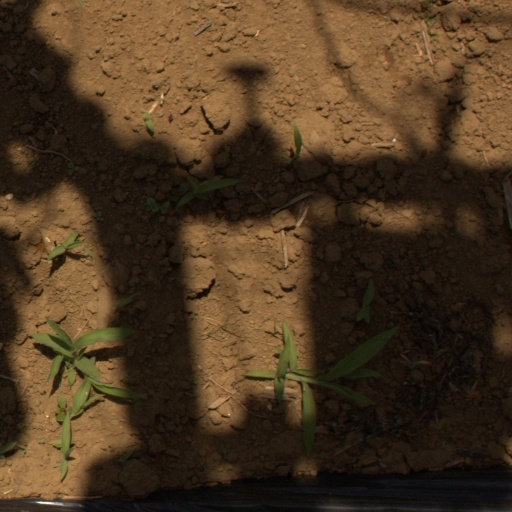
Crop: Jerusalem artichoke